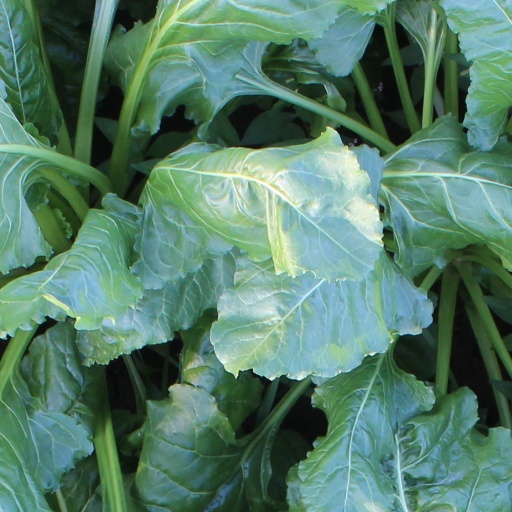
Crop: sugar beet